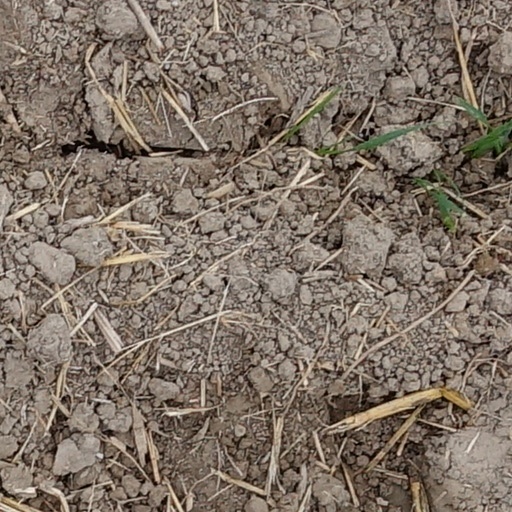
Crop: wheat